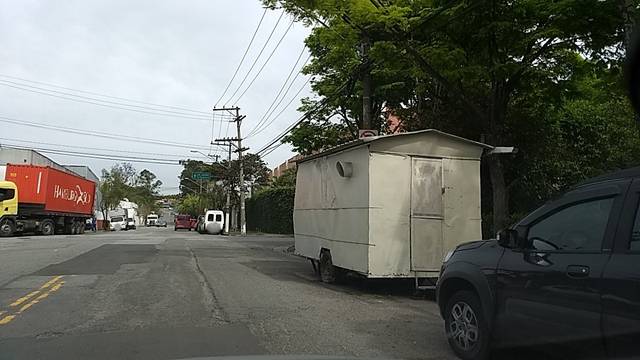
Region: Brazil
Coordinates: -23.501, -46.566